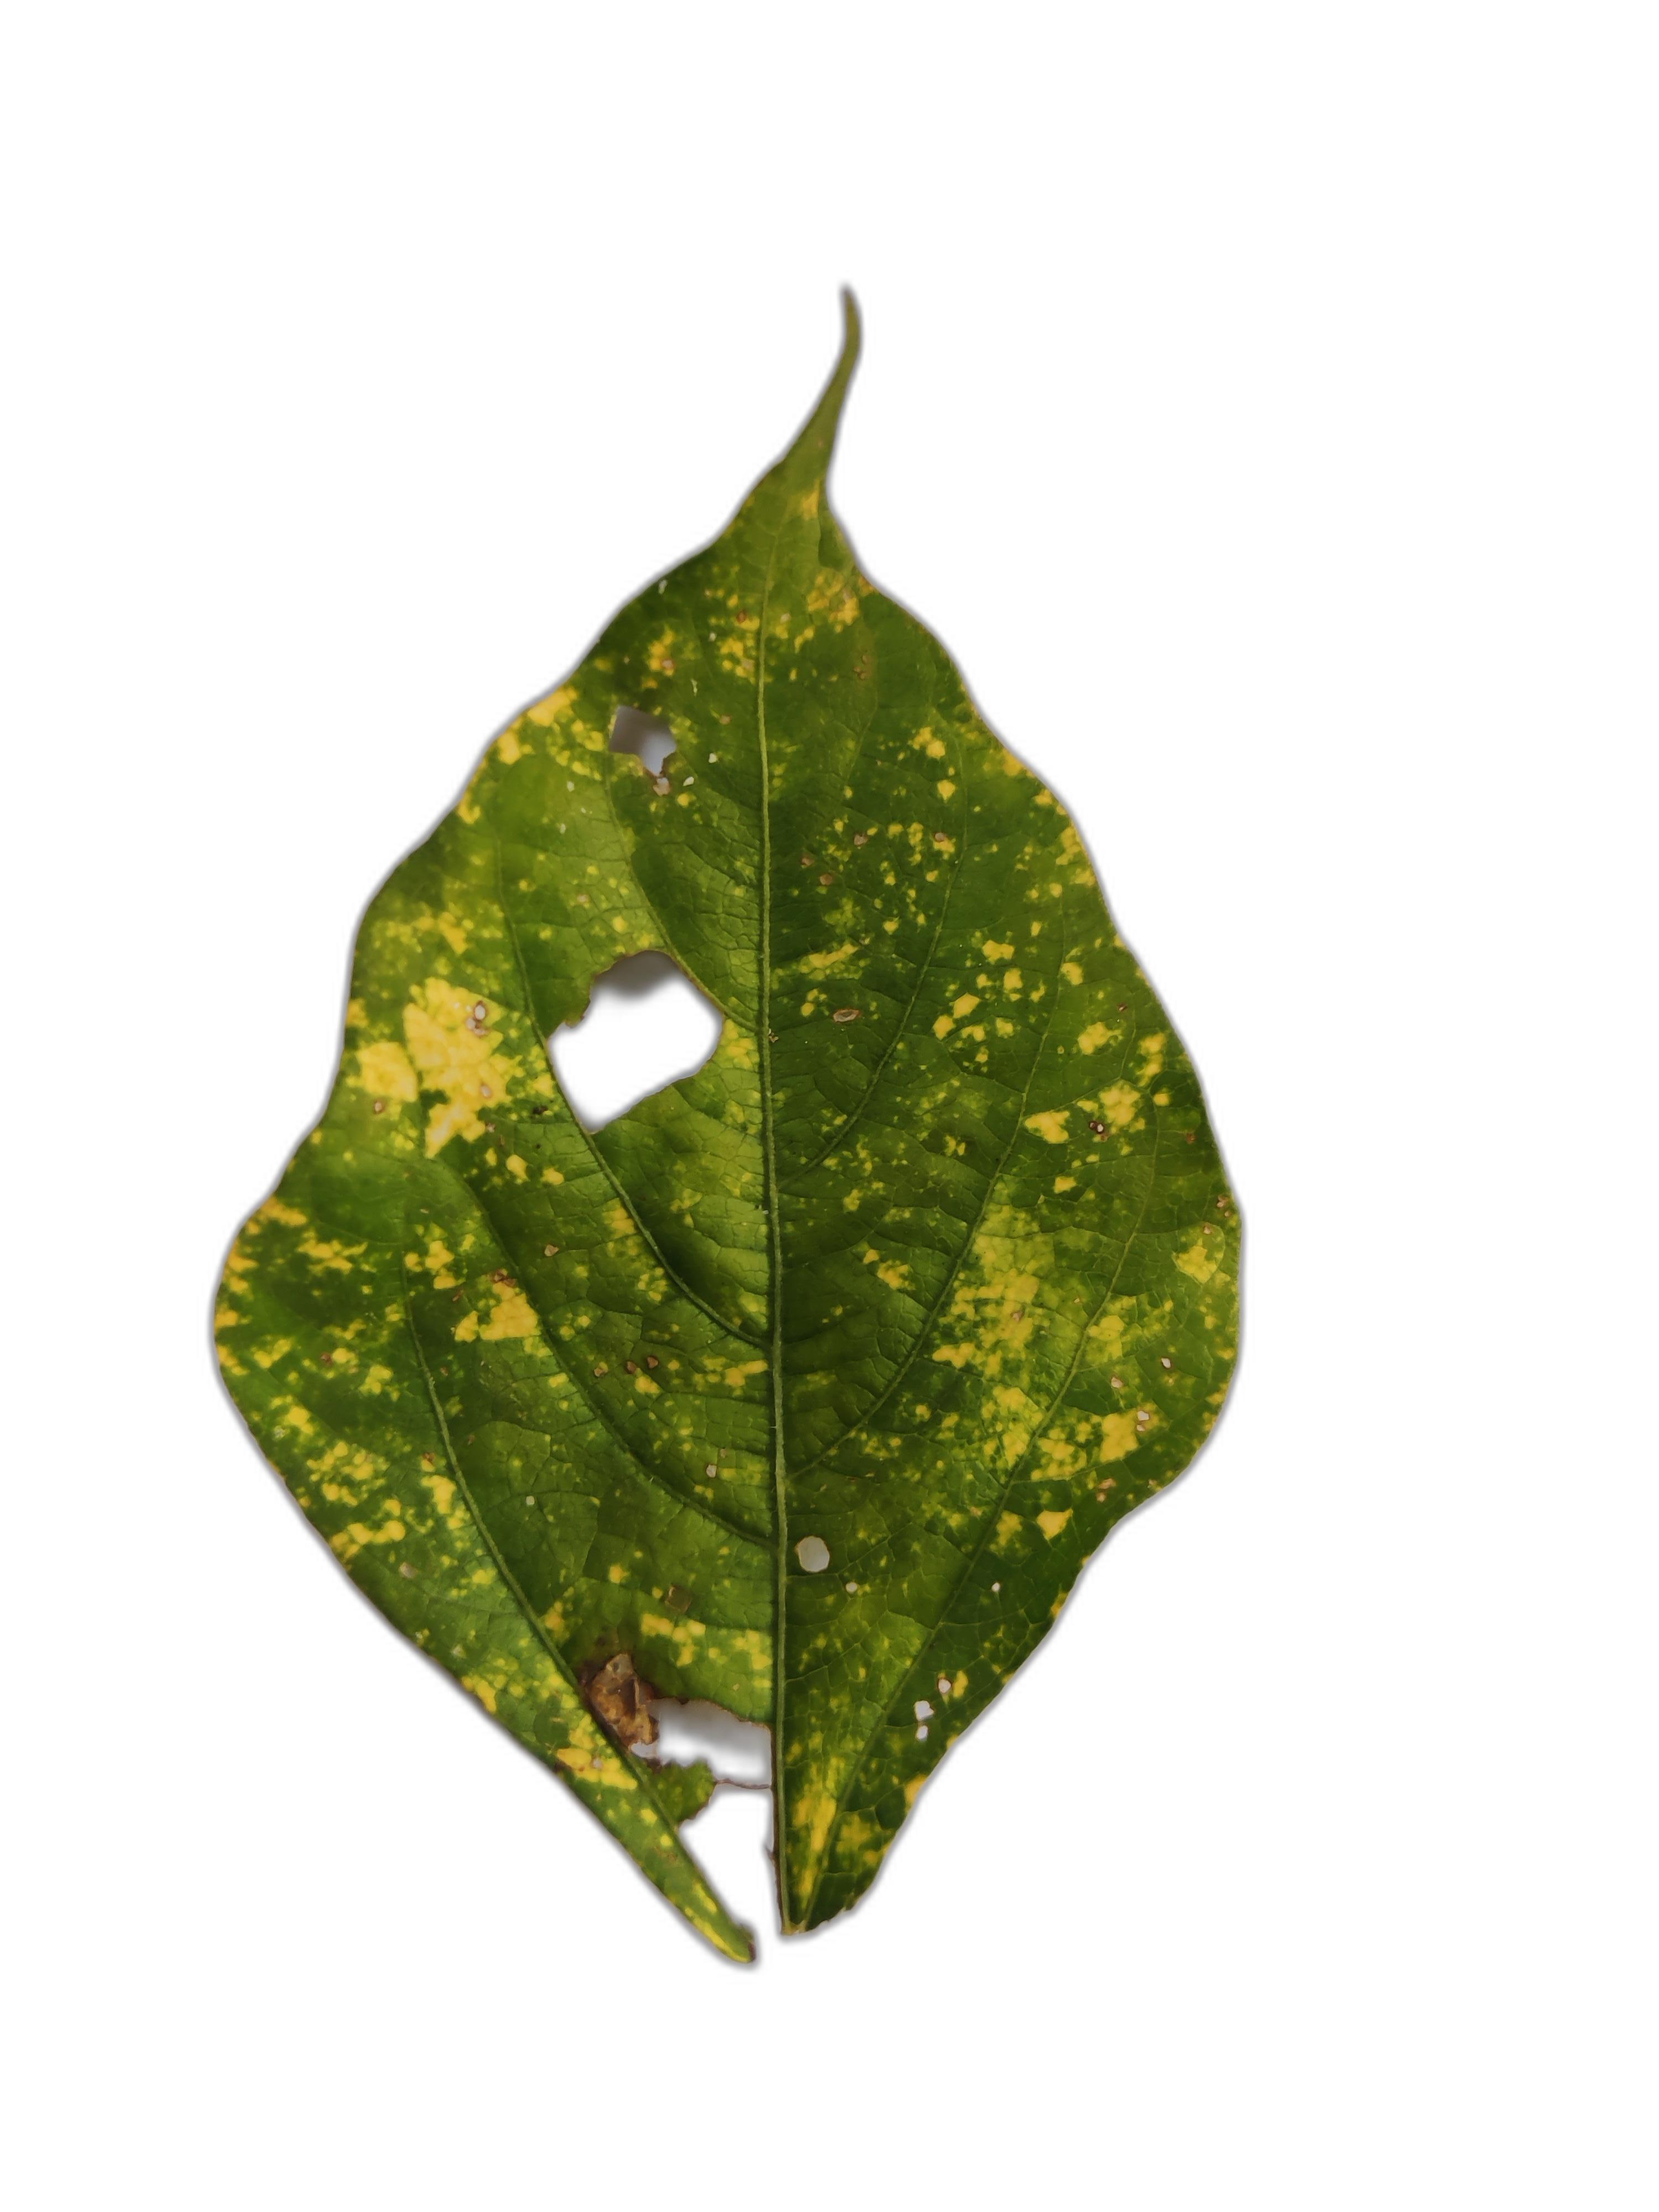
Label: Yellow Mosaic